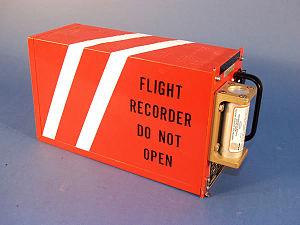
En aéronautique, un enregistreur de vol est un enregistreur de données à bord d'un aéronef et destiné à restituer les paramètres de vol et les conversations des pilotes pour l’analyse des circonstances d’un accident. Les enregistreurs de vol sont protégés par une enveloppe résistant au choc, à l'incendie et à l'immersion. Comme leur nom ne l'indique pas, les boîtes noires sont aujourd'hui de couleur orange ou rouge, avec des bandes blanches réfléchissantes, pour faciliter leur repérage parmi les débris d'un avion.
Le 2 septembre 1998, le McDonnell Douglas MD-11 effectuant le vol Swissair 111 entre New York et Genève s'écrase dans l'océan Atlantique au sud-ouest de Halifax, à huit kilomètres de la côte, tuant les 229 personnes à bord, ce qui en fait l'accident le plus meurtrier d'un MD-11 et de la compagnie Swissair.